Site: brandenburg
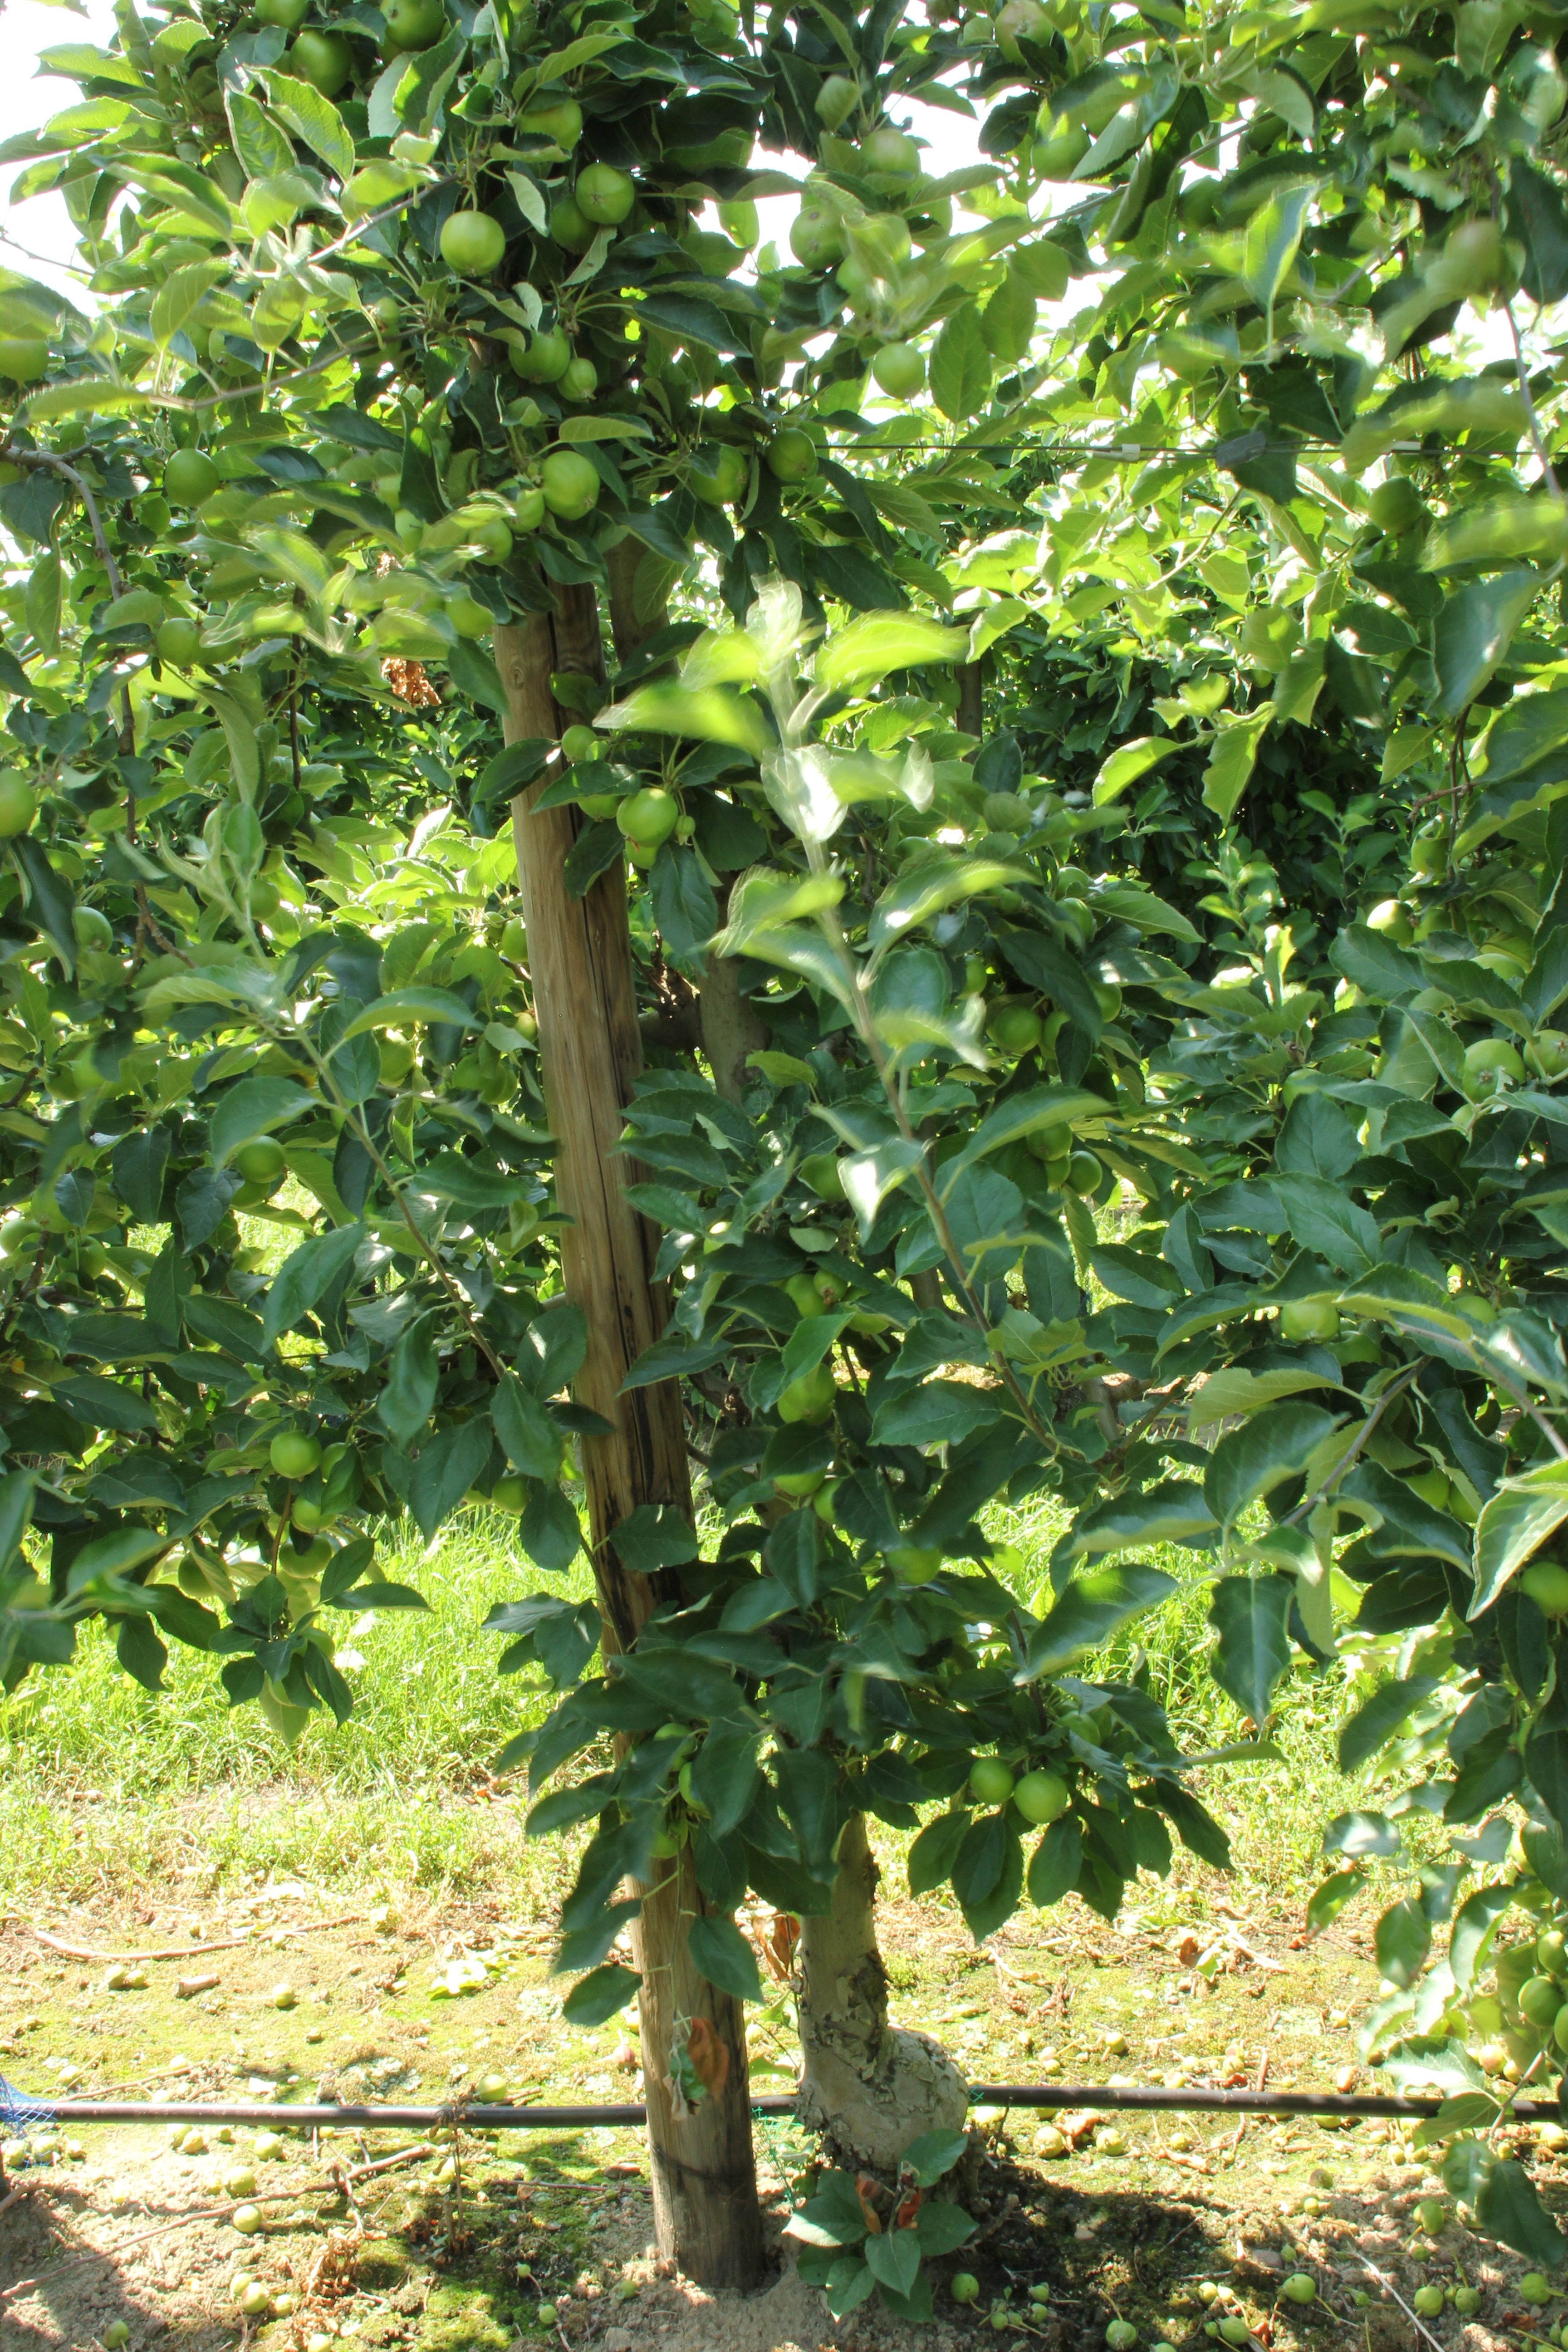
Growth stage (BBCH 74): Development of fruit